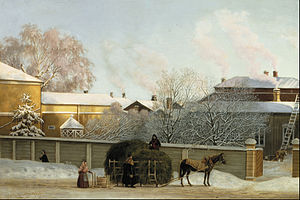
Magnus von Wright / Biografi
Annankatu på en kold vintermorgen
Magnus von Wright var en finlandssvensk maler og ornitolog, som var særligt kendt for sine illustrationer af fugle. Han malede også landskabsmalerier.